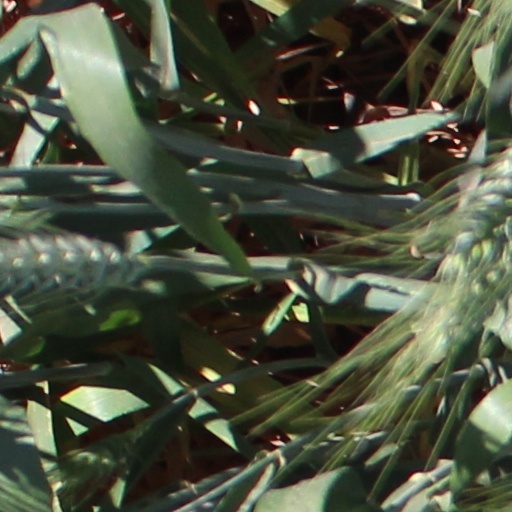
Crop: wheat